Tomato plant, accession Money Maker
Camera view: horizontal (90 deg, fisheye); turntable rotation: 90 degrees
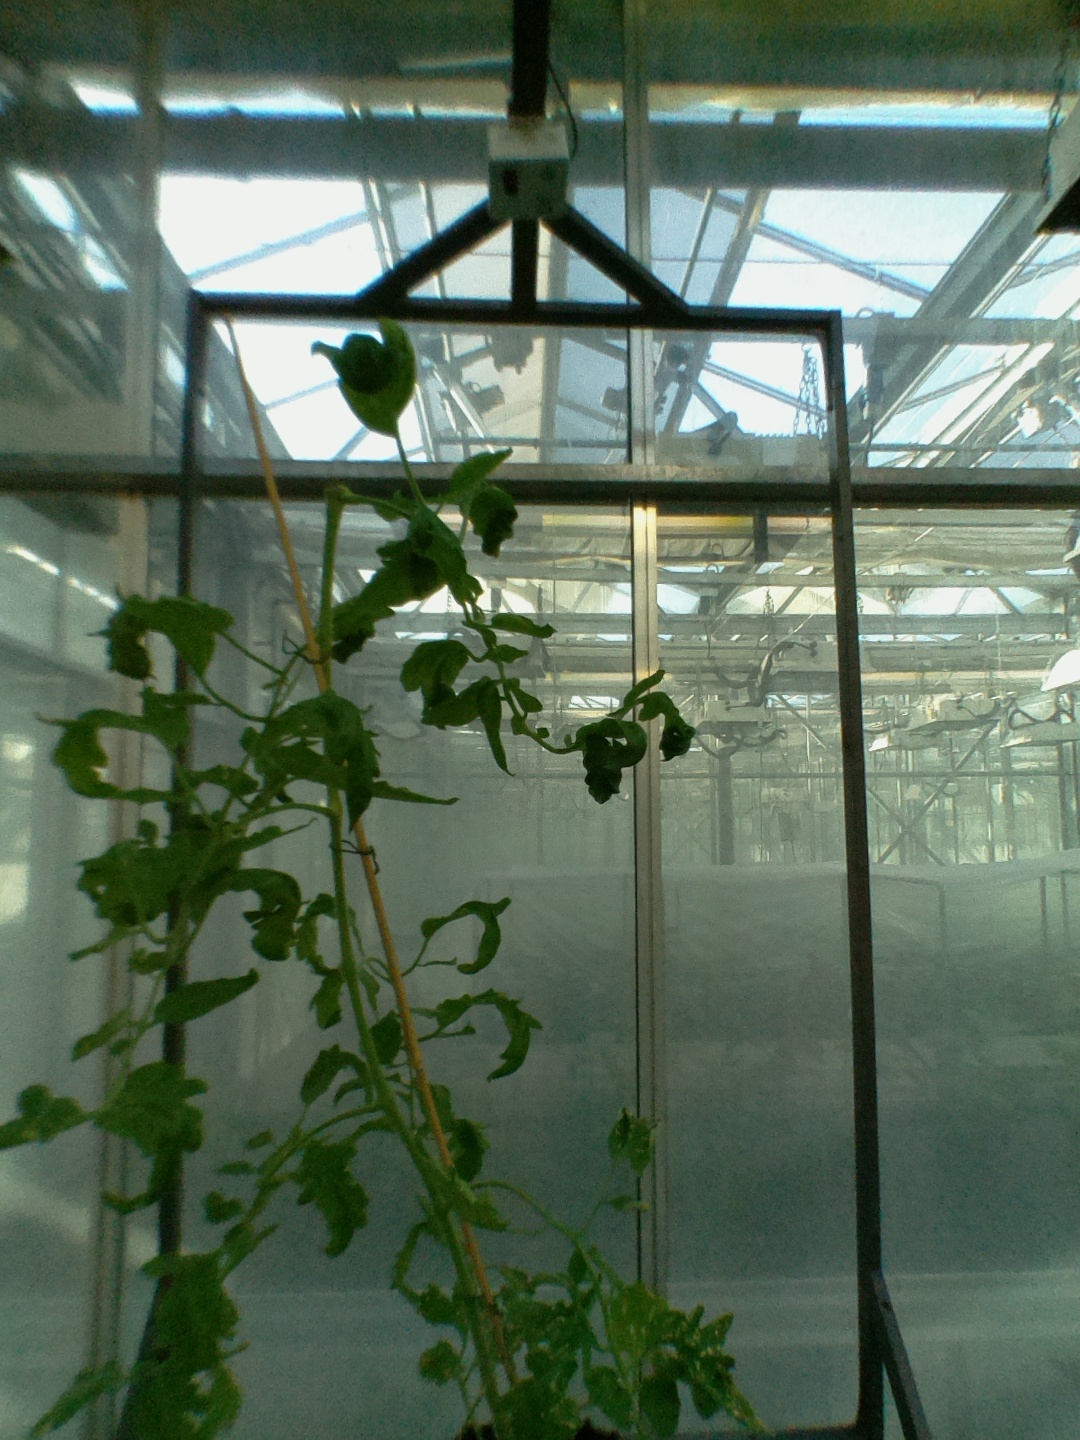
BBCH growth stage 52: 2 inflorescences visible